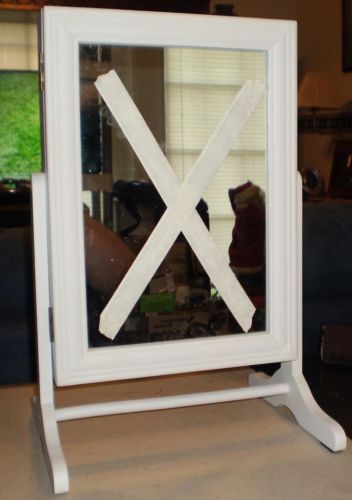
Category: cabinet